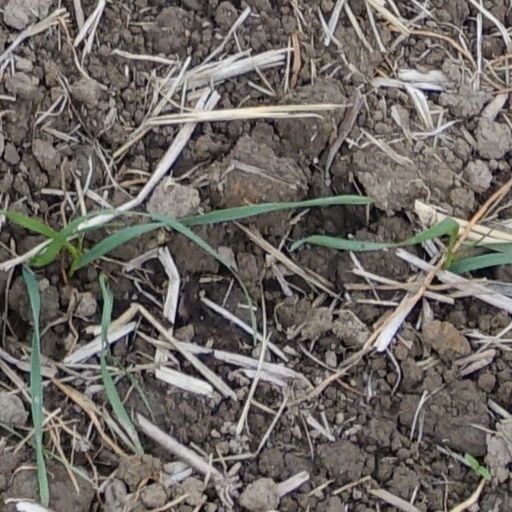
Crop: wheat